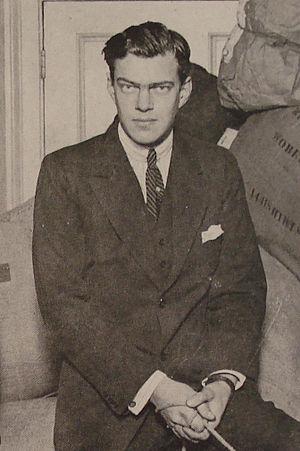
Irina Pavlovna Paley, née comtesse Irène von Hohenfelsen puis titrée princesse Paley en 1915, dite Irène Paley, née le 21 décembre 1903 à Paris 16e et décédée le 15 novembre 1990 à Biarritz, était une aristocrate issue de la famille Romanov, qui vécut en France après son exil suite à la Révolution d'Octobre.
Michel Féodorovitch Romanov, Михаил Фёдорович Романов, Prince de Russie, né le 4 mai 1924 à Paris, décédé à Paris le 22 septembre 2008, de nationalité française, Sur sa carte d'identité figurait le nom de Michel de Russie, Prince Fiodorovitch Romanoff. Il fut surnommé « Le tsarévitch de Biarritz ».
Ascain est une commune française située dans le département des Pyrénées-Atlantiques en région Nouvelle-Aquitaine et frontalière avec l’Espagne au sommet de la Rhune, ultime sommet pyrénéen occidental situé à six kilomètres de la côte atlantique. Elle s’est développée sur la Nivelle, court fleuve qui naît en Espagne et qui draine une partie du Pays basque intérieur.
Fiodor Alexandrovitch Romanov, né le 23 décembre 1898 à Saint-Pétersbourg, décédé le 30 novembre 1968 à Ascain, est un prince de Russie, neveu du tsar Nicolas II, membre du corps des pages à la Cour impériale de Russie, connu dans sa famille pour sa grande beauté, mais aussi par son esprit simple.